Karry Dolphin

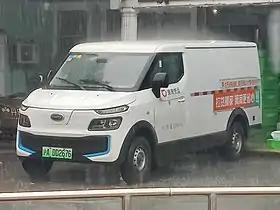
A Karry Dolphin (Haitun) EV in Shanghai

The Karry Dolphin is an electric light, commercial 4/5-door van designed and produced by the Chinese automaker Karry since 2019.